Stanisław Pestkowski

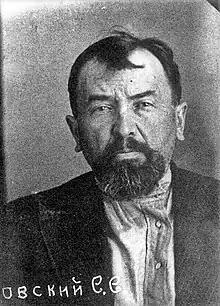
Stanisław Pestkowski. Photo made by NKVD, after his arrest in 1937

Stanisław Pestkowski (3 December 1882 – 15 November 1937) was a Polish Bolshevik active in the Russian Revolution of 1917.